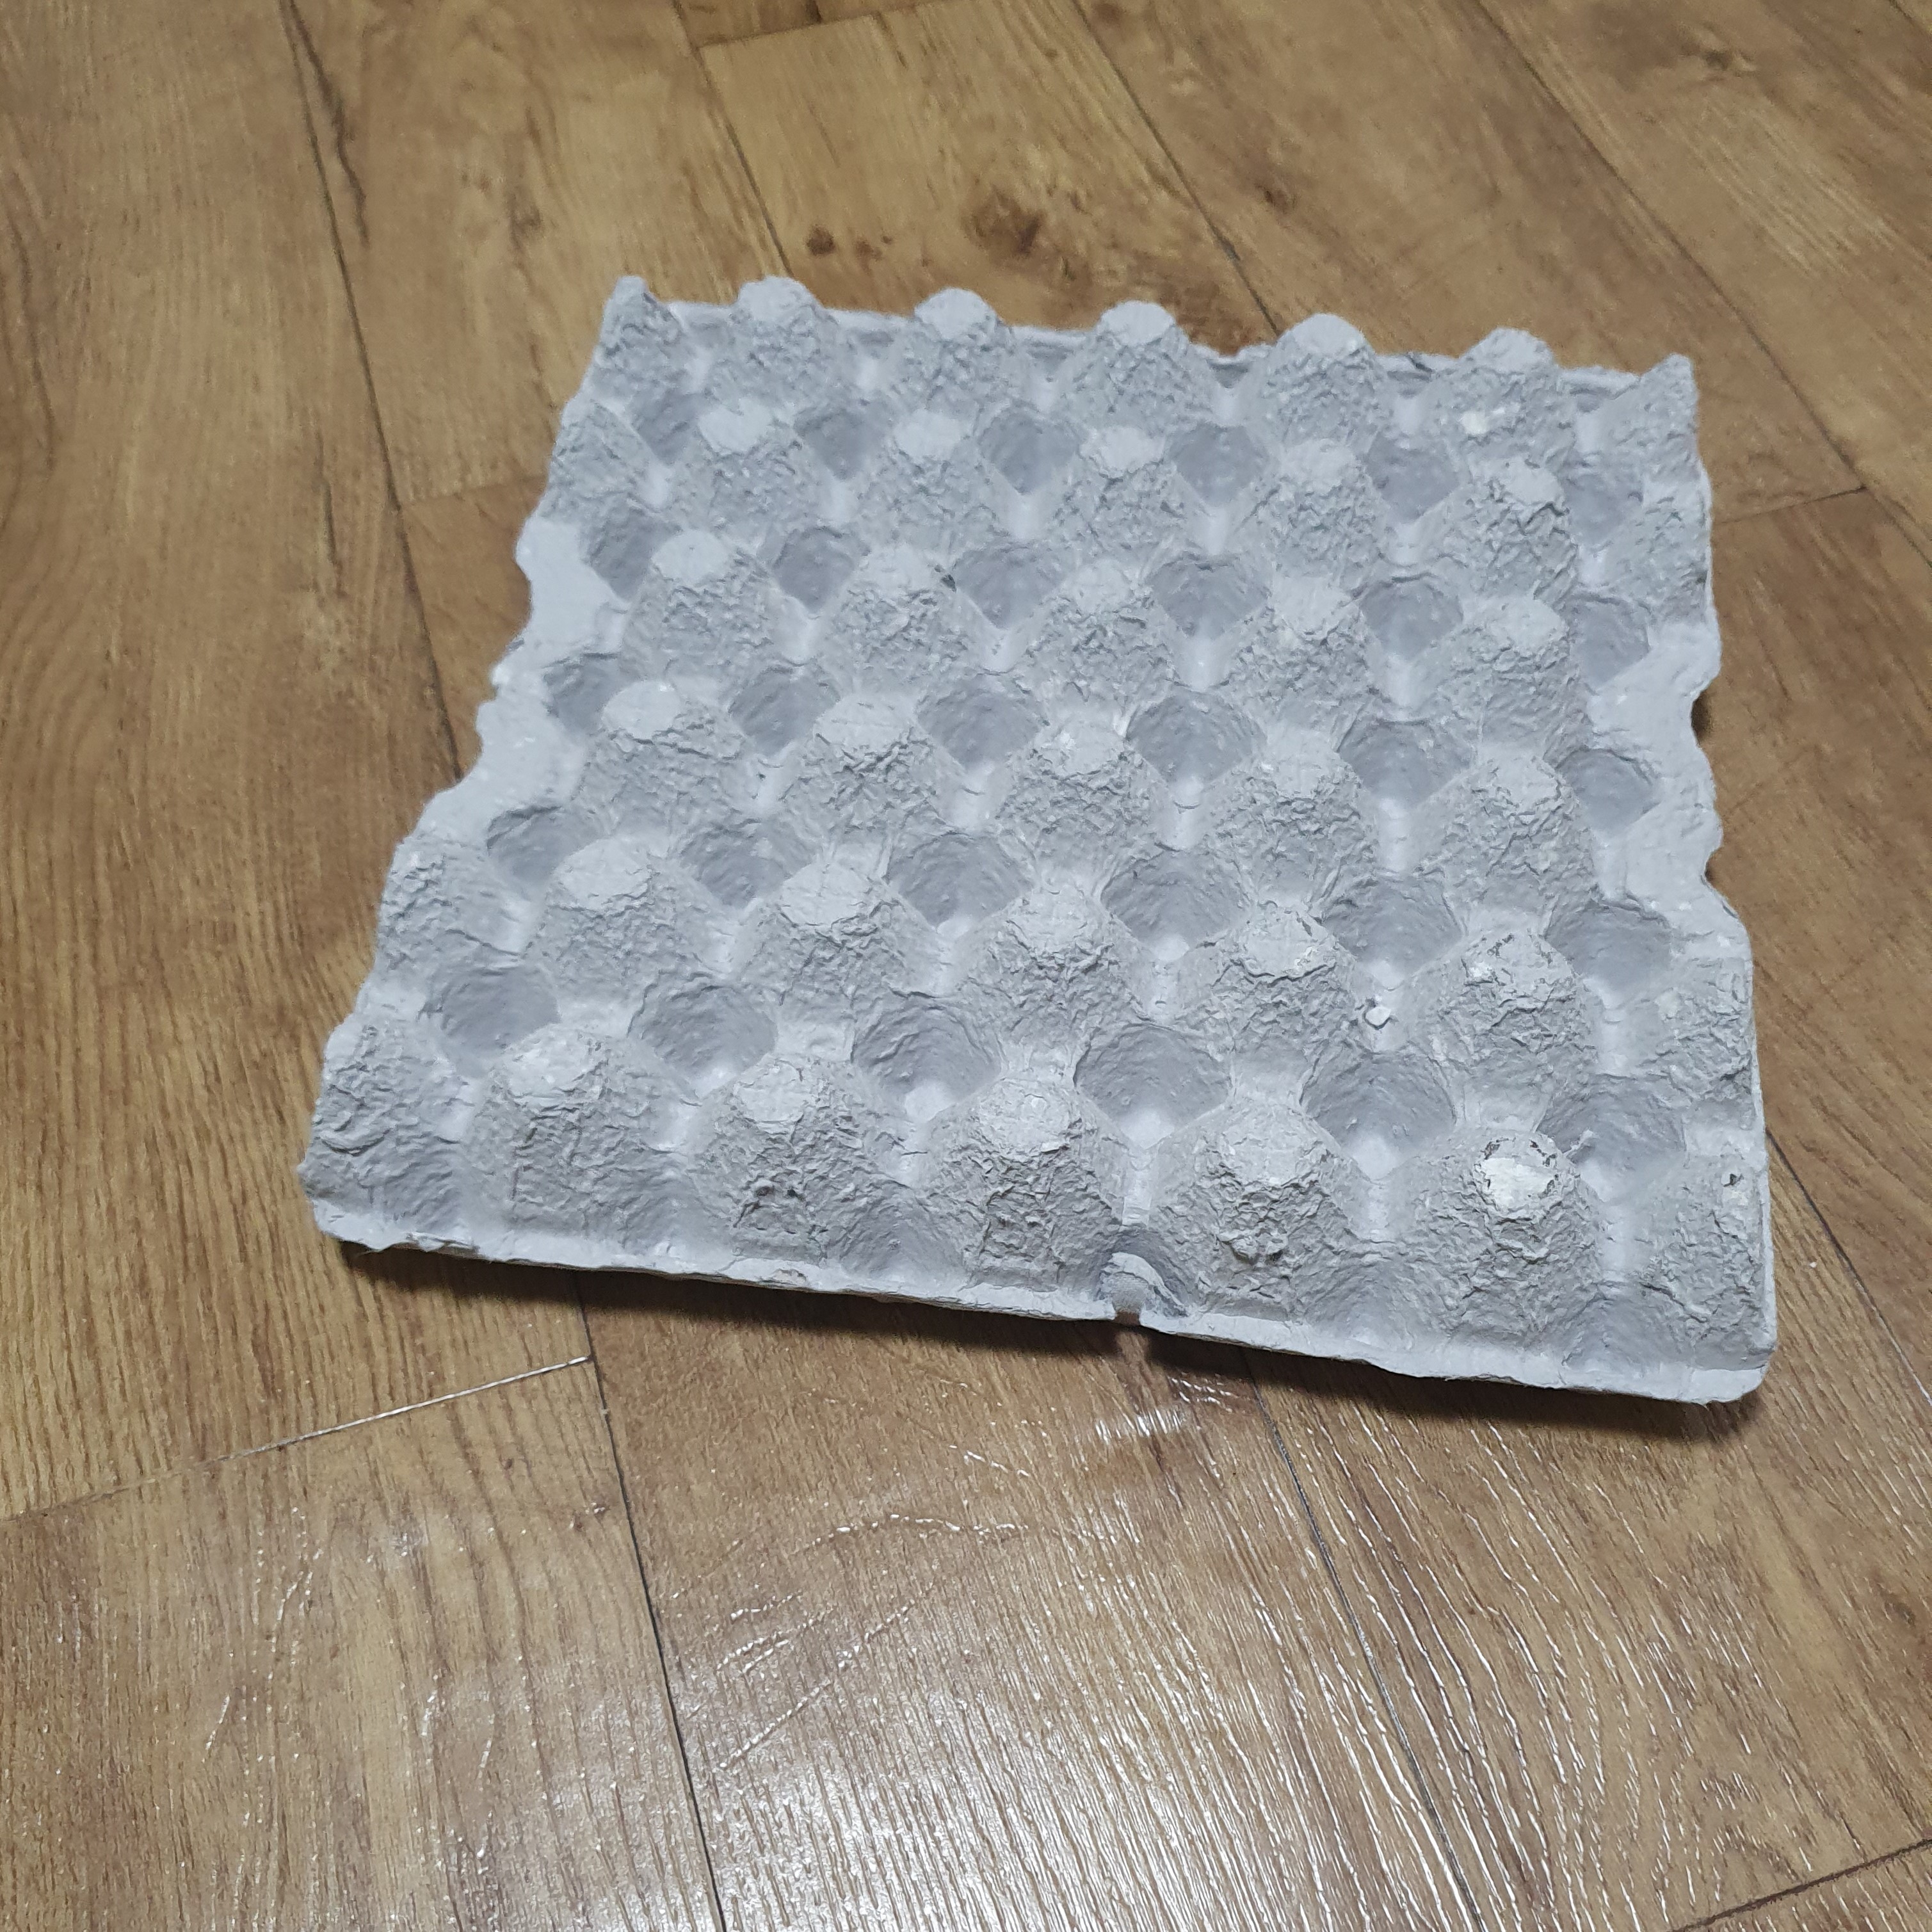
Label: cardboard